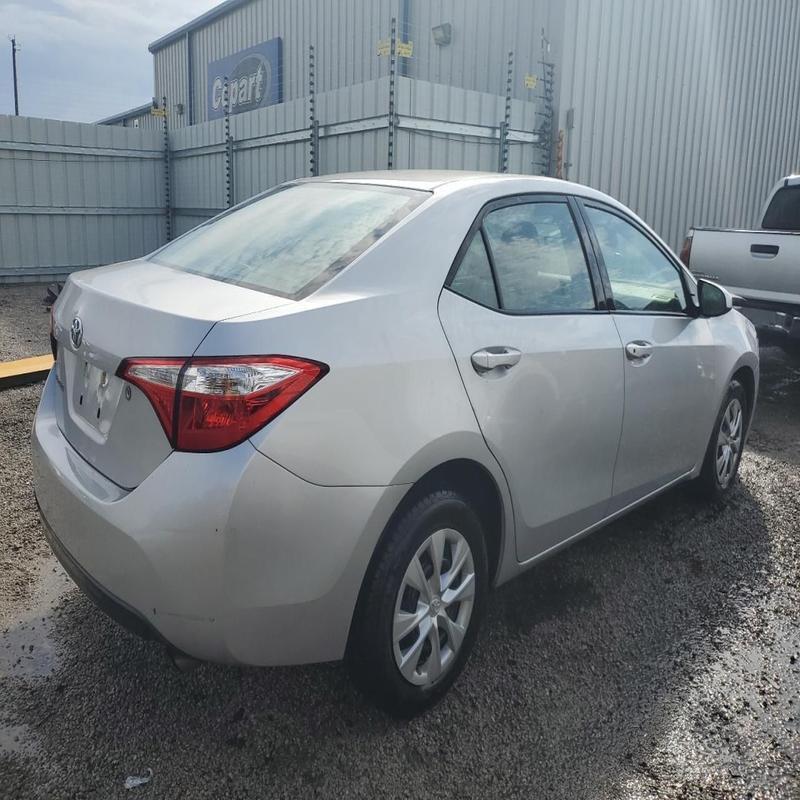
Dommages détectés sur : malle, plaque d'immatriculation arrière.
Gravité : majeur